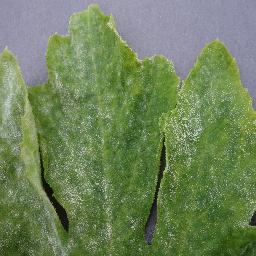
Label: Squash___Powdery_mildew